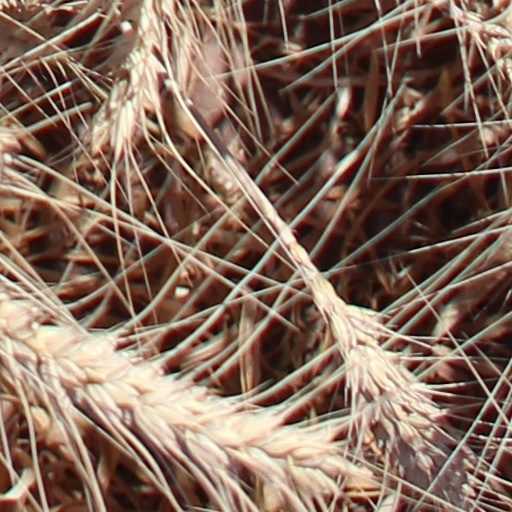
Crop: wheat